Parish of Tarago

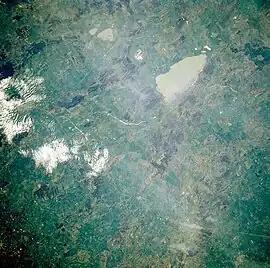
Tarago Parish from Space Shuttle 2005.

The Parish of Tarago is a parish of Argyle County. It does not actually contain the town of Tarago, which is located further to the southeast in the Parish of Mulwaree. The Parish was established by the Department of Lands in New South Wales.